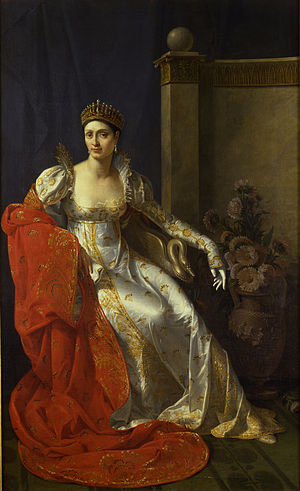
Elisa Maria Bonaparte
Elisa Bonaparte (omkring 1805, portræt malet af Marie-Guillemine Benoist)
Elisa Maria Bonaparte var søster til Napoleon Bonaparte. Hun blev født i Ajaccio på Korsika.